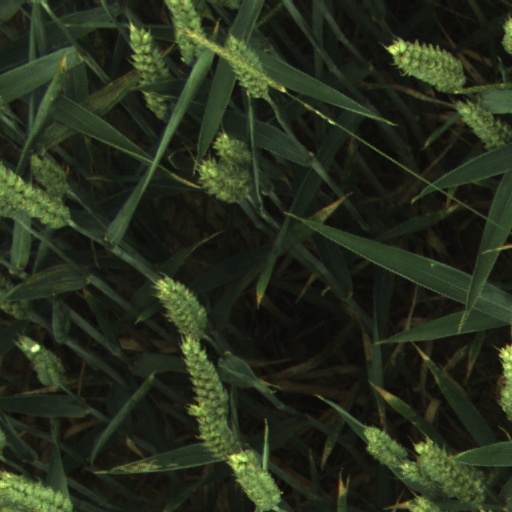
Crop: wheat